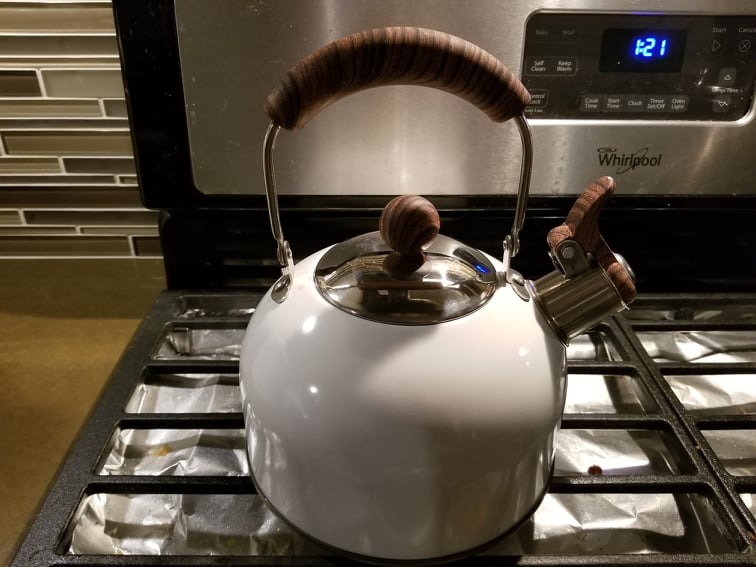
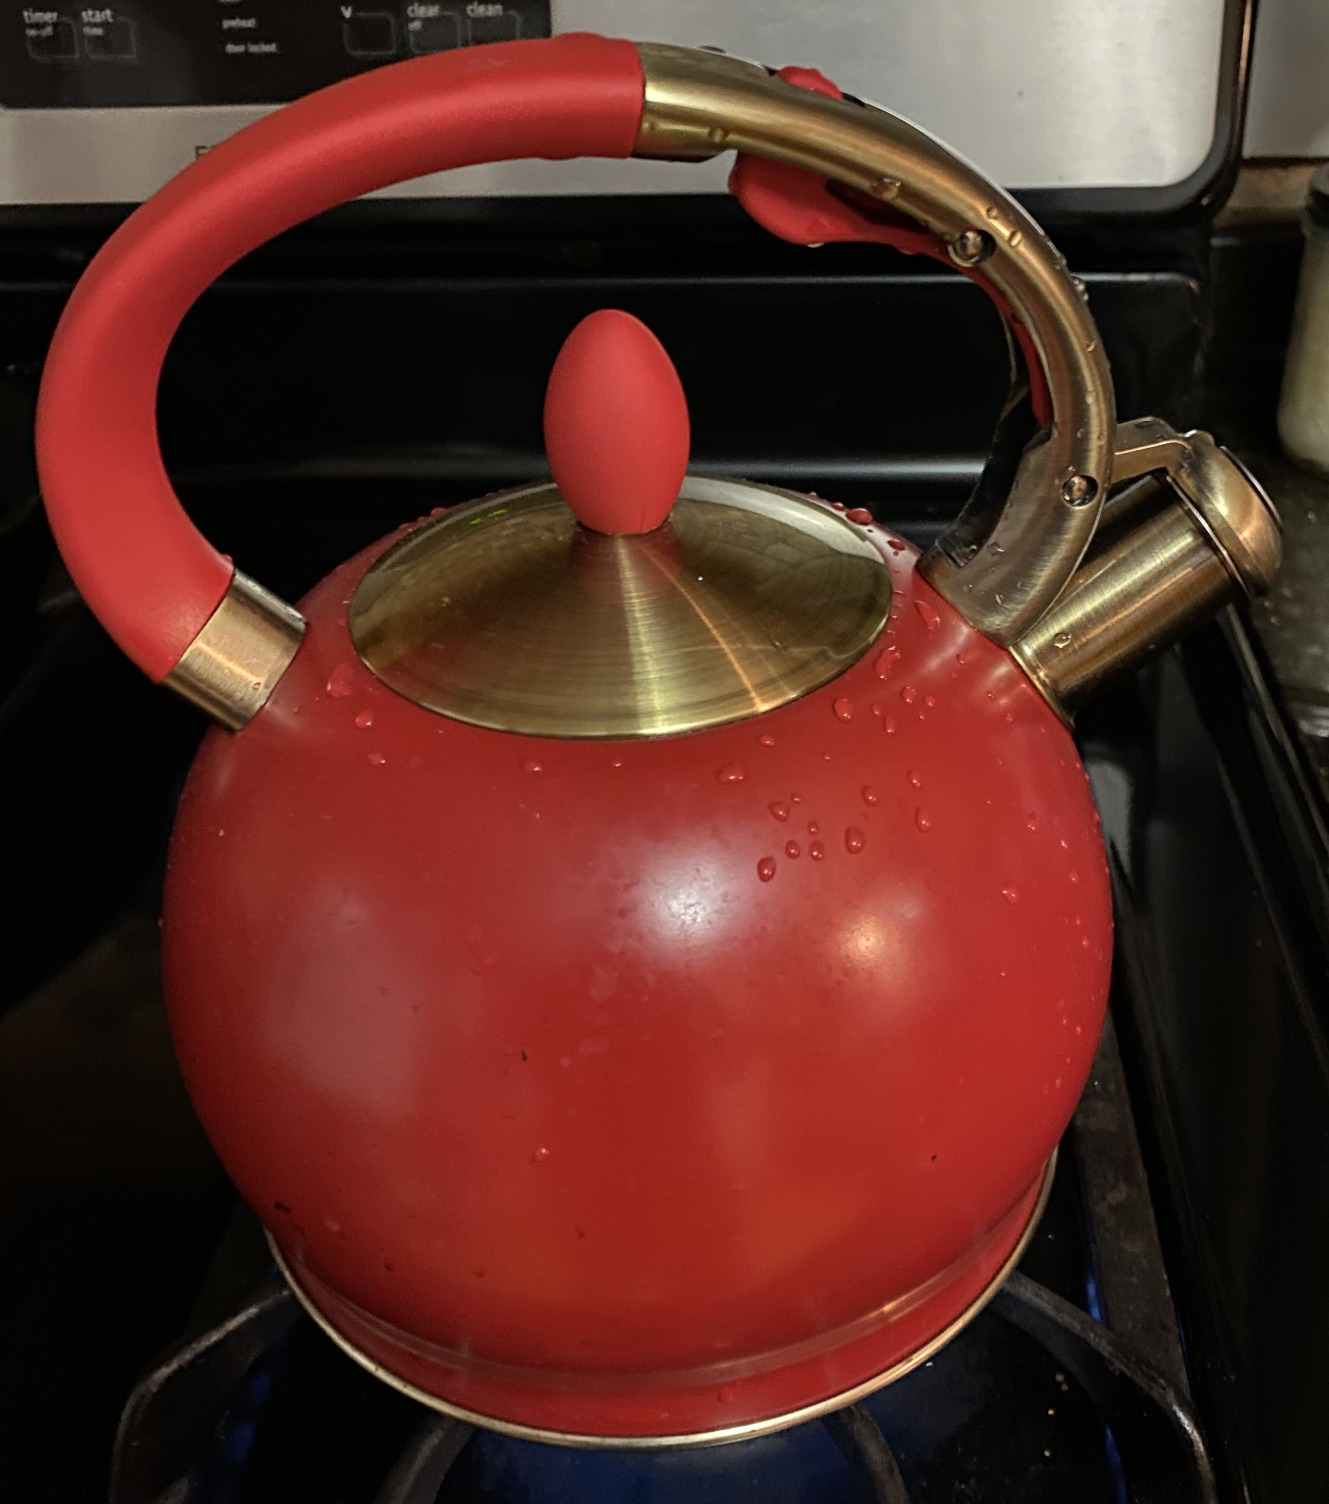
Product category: items_kettle
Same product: no